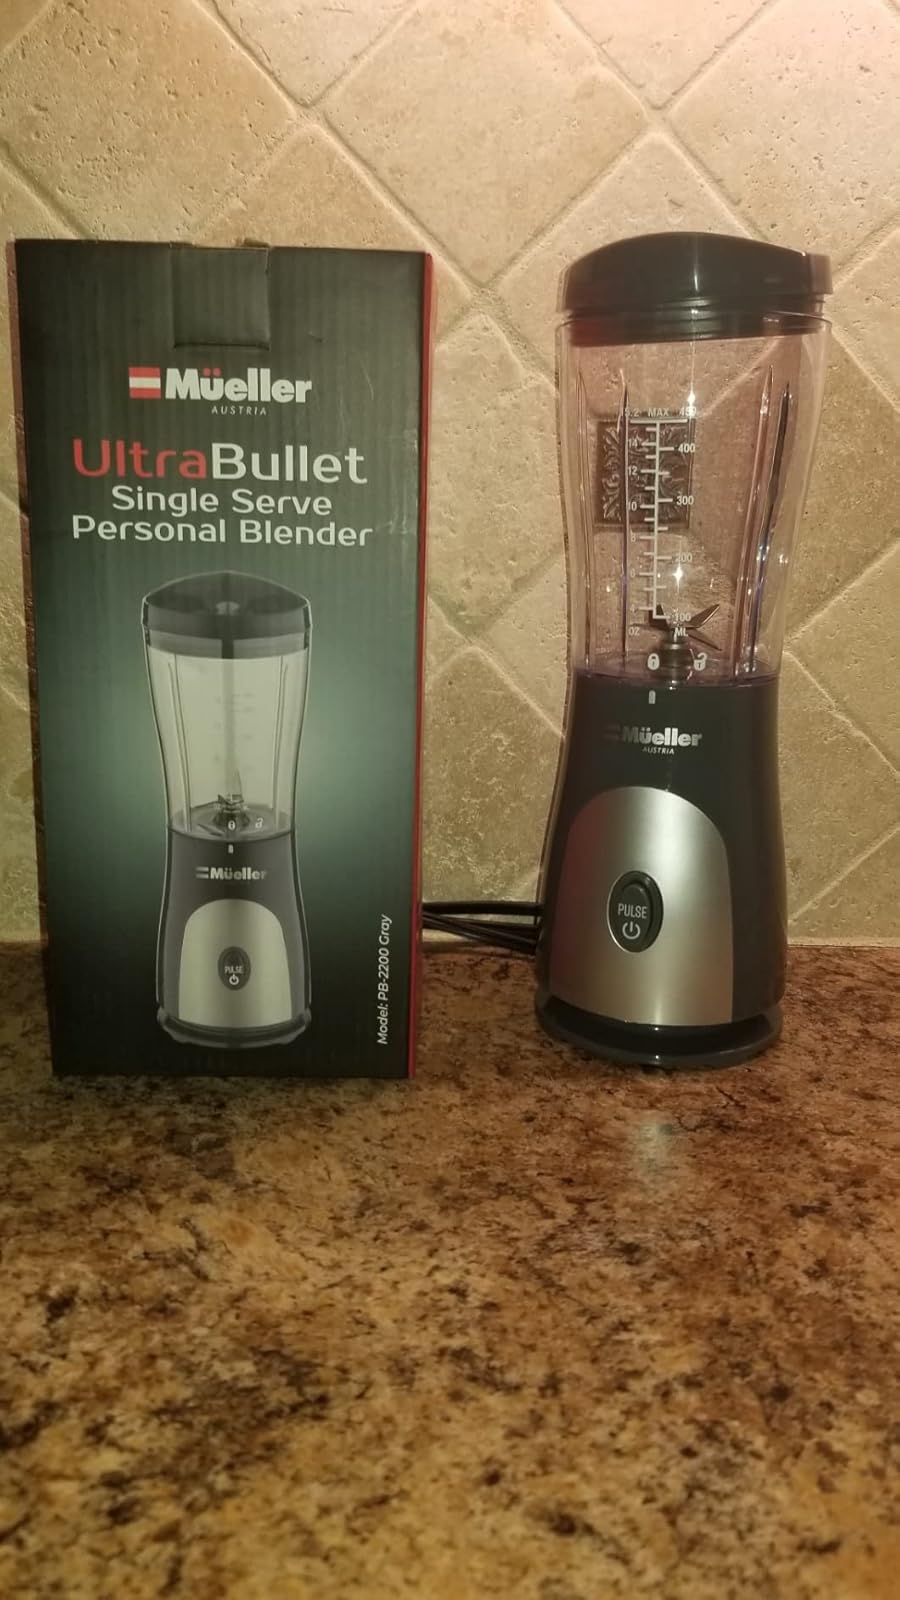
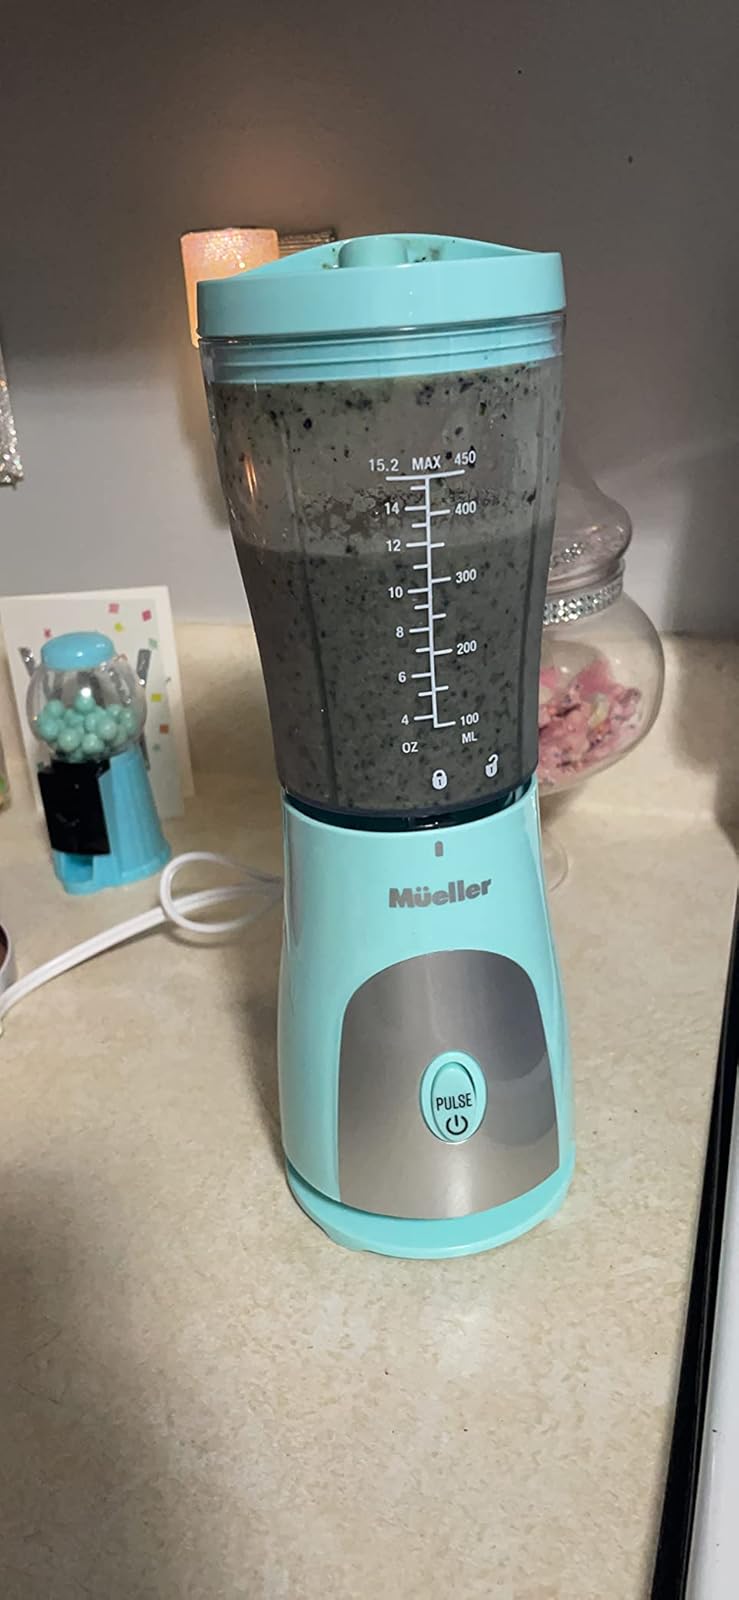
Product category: items_blender
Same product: no